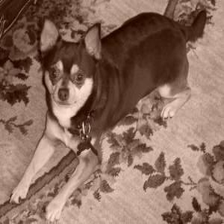
Species: dog
Breed: chihuahua